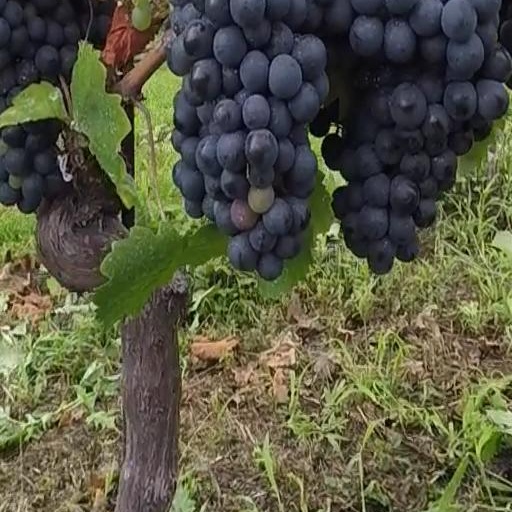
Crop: grape